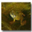
Label: frog